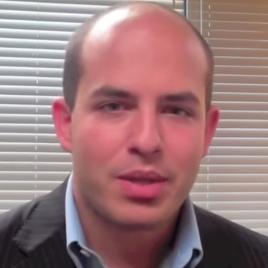
Age: 25